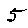
Label: 5